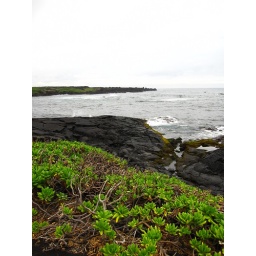
Rocky coast by black sand beach